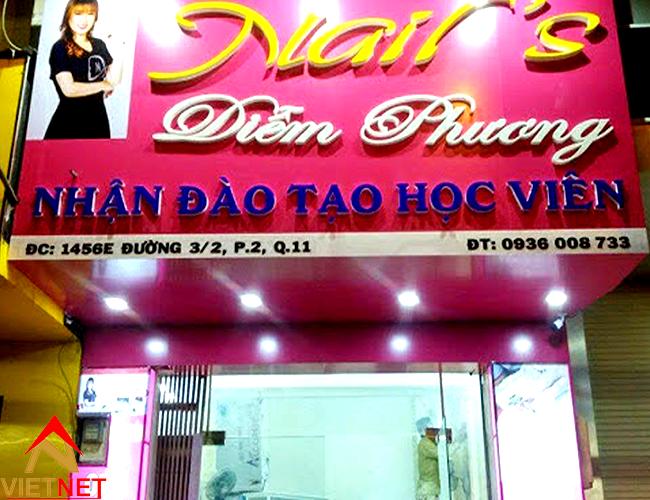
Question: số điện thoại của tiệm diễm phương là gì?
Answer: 0936008733